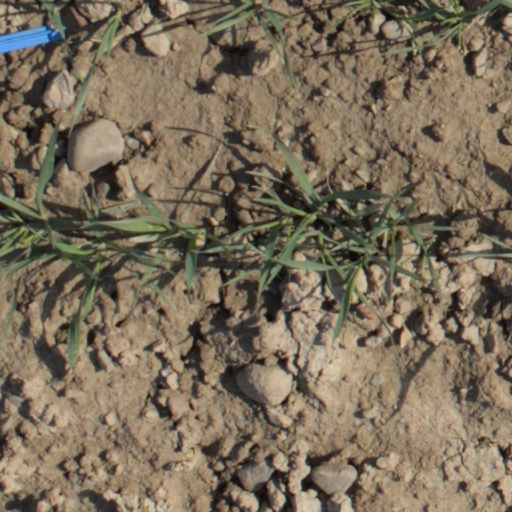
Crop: wheat